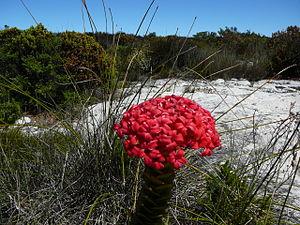
Le fynbos ou finbos est une formation végétale naturelle caractéristique du sud de l'Afrique du Sud, limité à une mince zone côtière et montagneuse au climat méditerranéen. Les caractéristiques uniques au monde de cette région l'ont fait choisir par le projet « Global 200 » du Fonds mondial pour la nature par regroupement de deux écorégions terrestres : le fynbos et renosterveld de basses terres et le fynbos et renosterveld d'altitude.